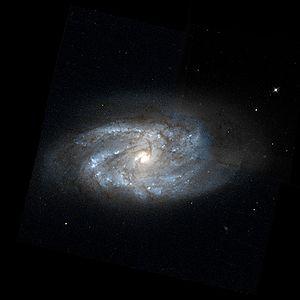
NGC 2964 est une galaxie spirale intermédiaire située dans la constellation du Lion à environ 60 millions d'années-lumière de la Voie lactée. Elle a été découverte par l'astronome germano-britannique William Herschel en 1785.